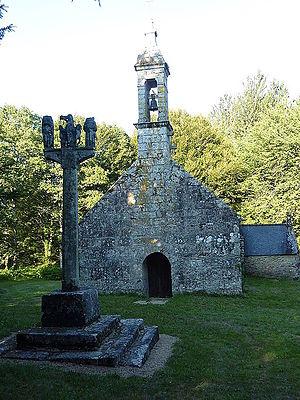
Plouyé
Plouyé [pluje] est une commune du canton du Huelgoat, dans le département du Finistère, dans la région Bretagne, en France.